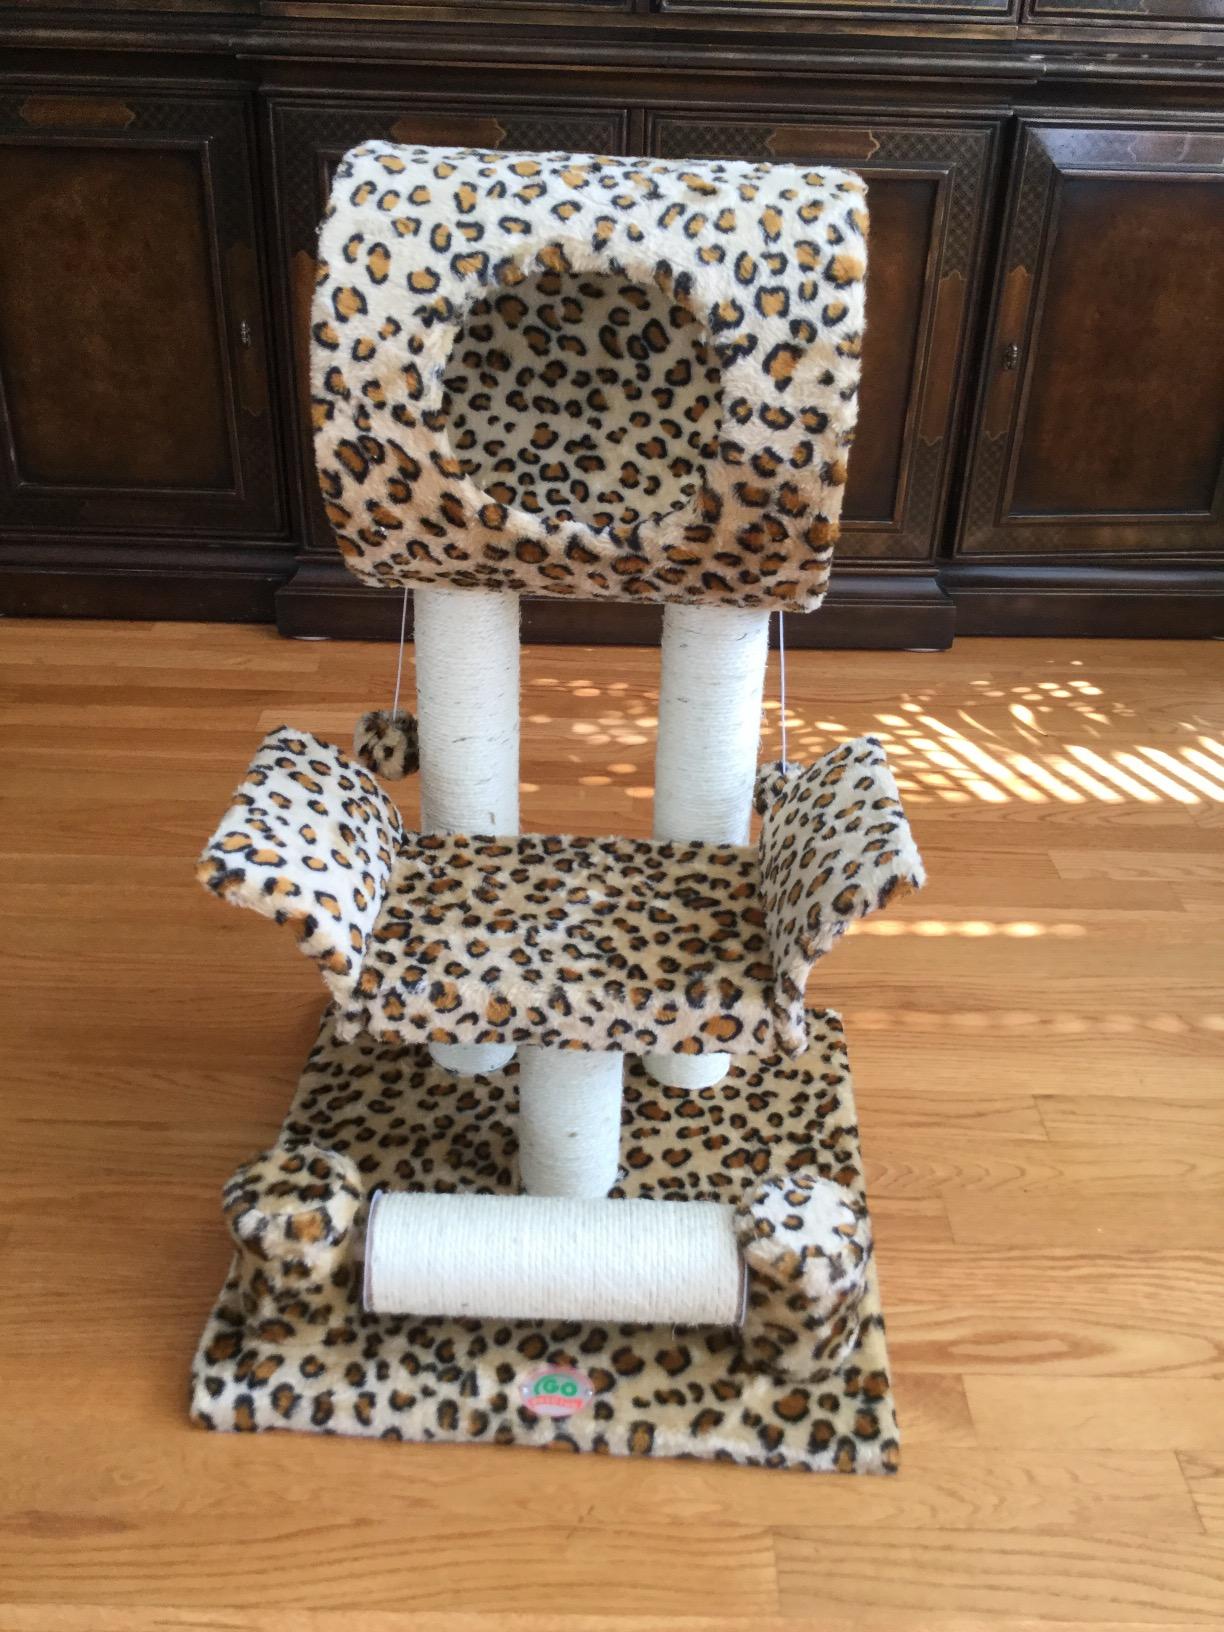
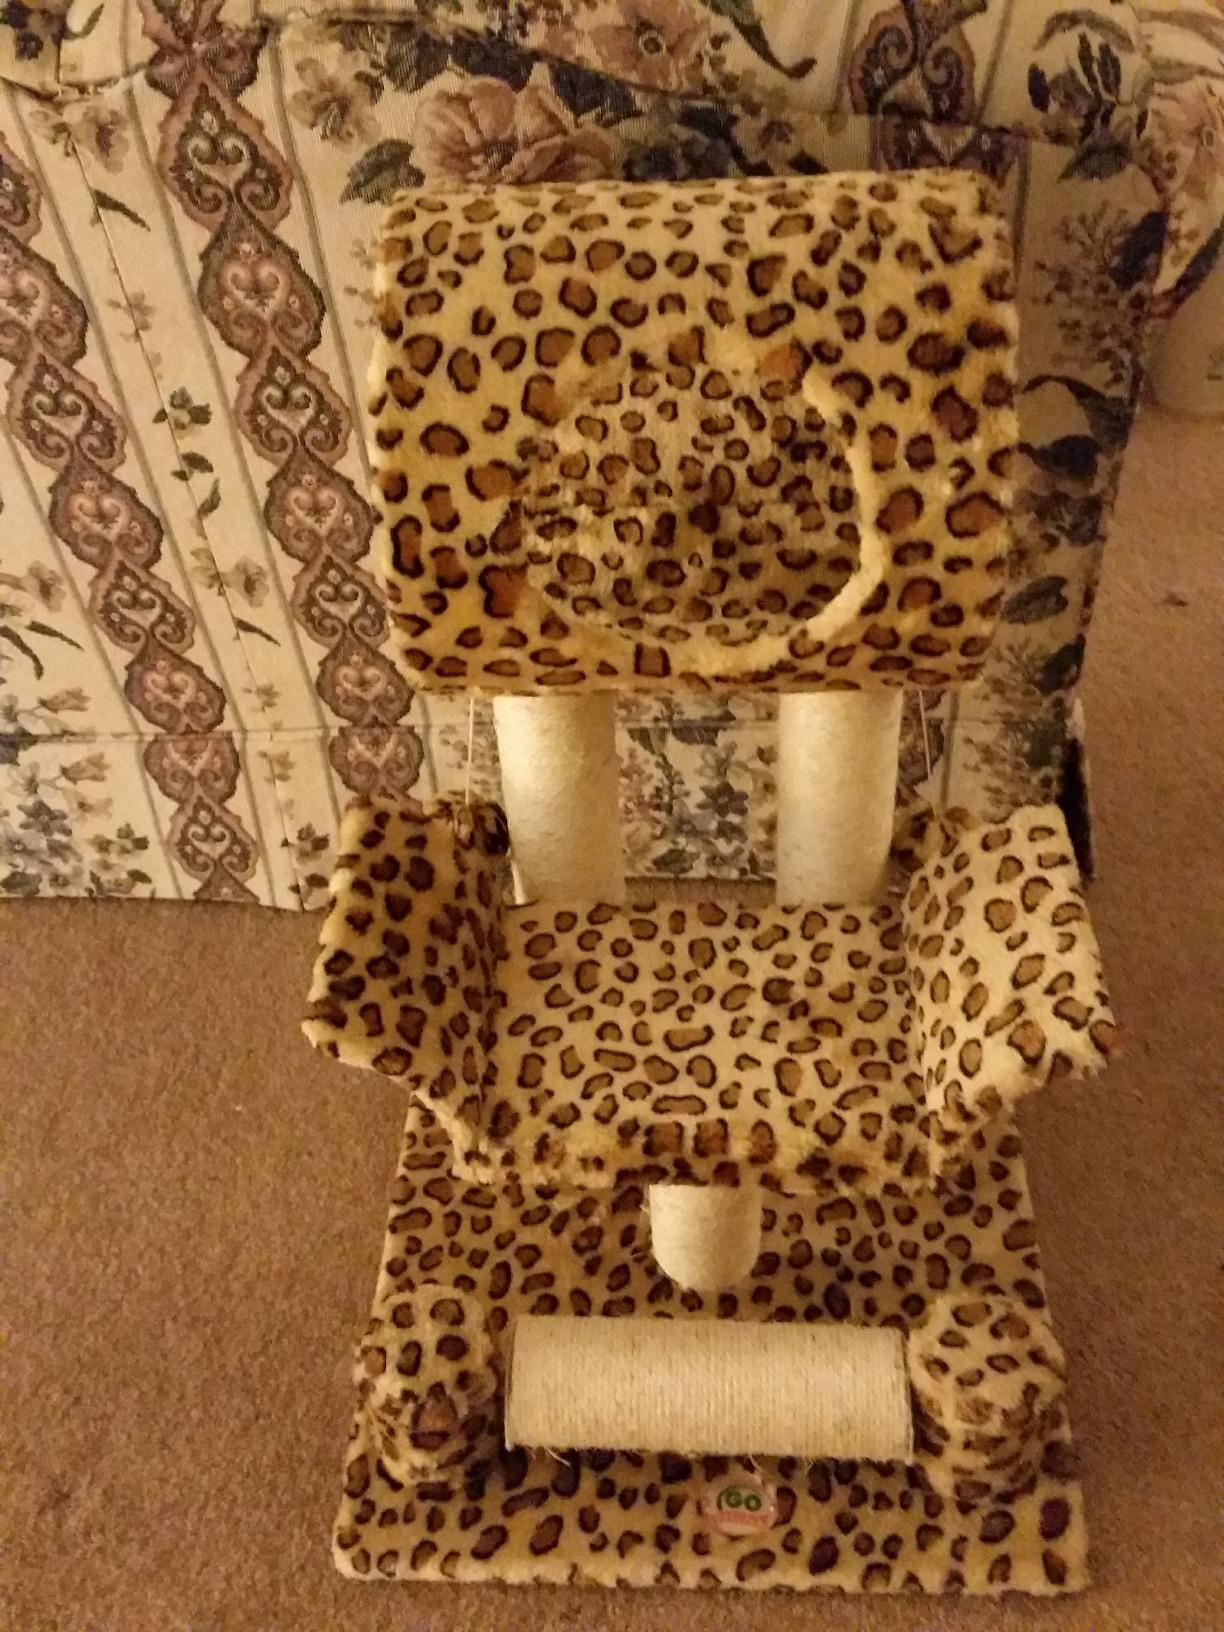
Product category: items_cat tree
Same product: yes